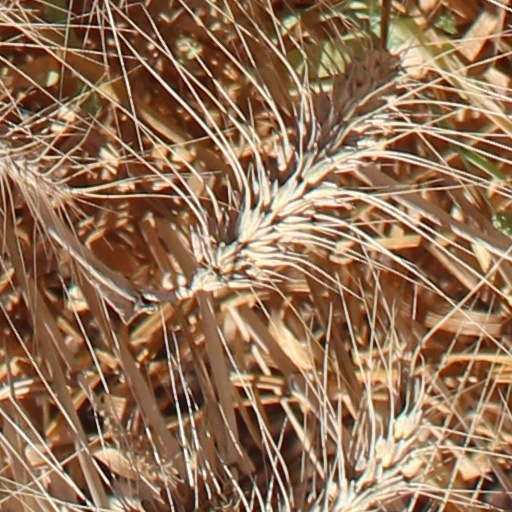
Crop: wheat